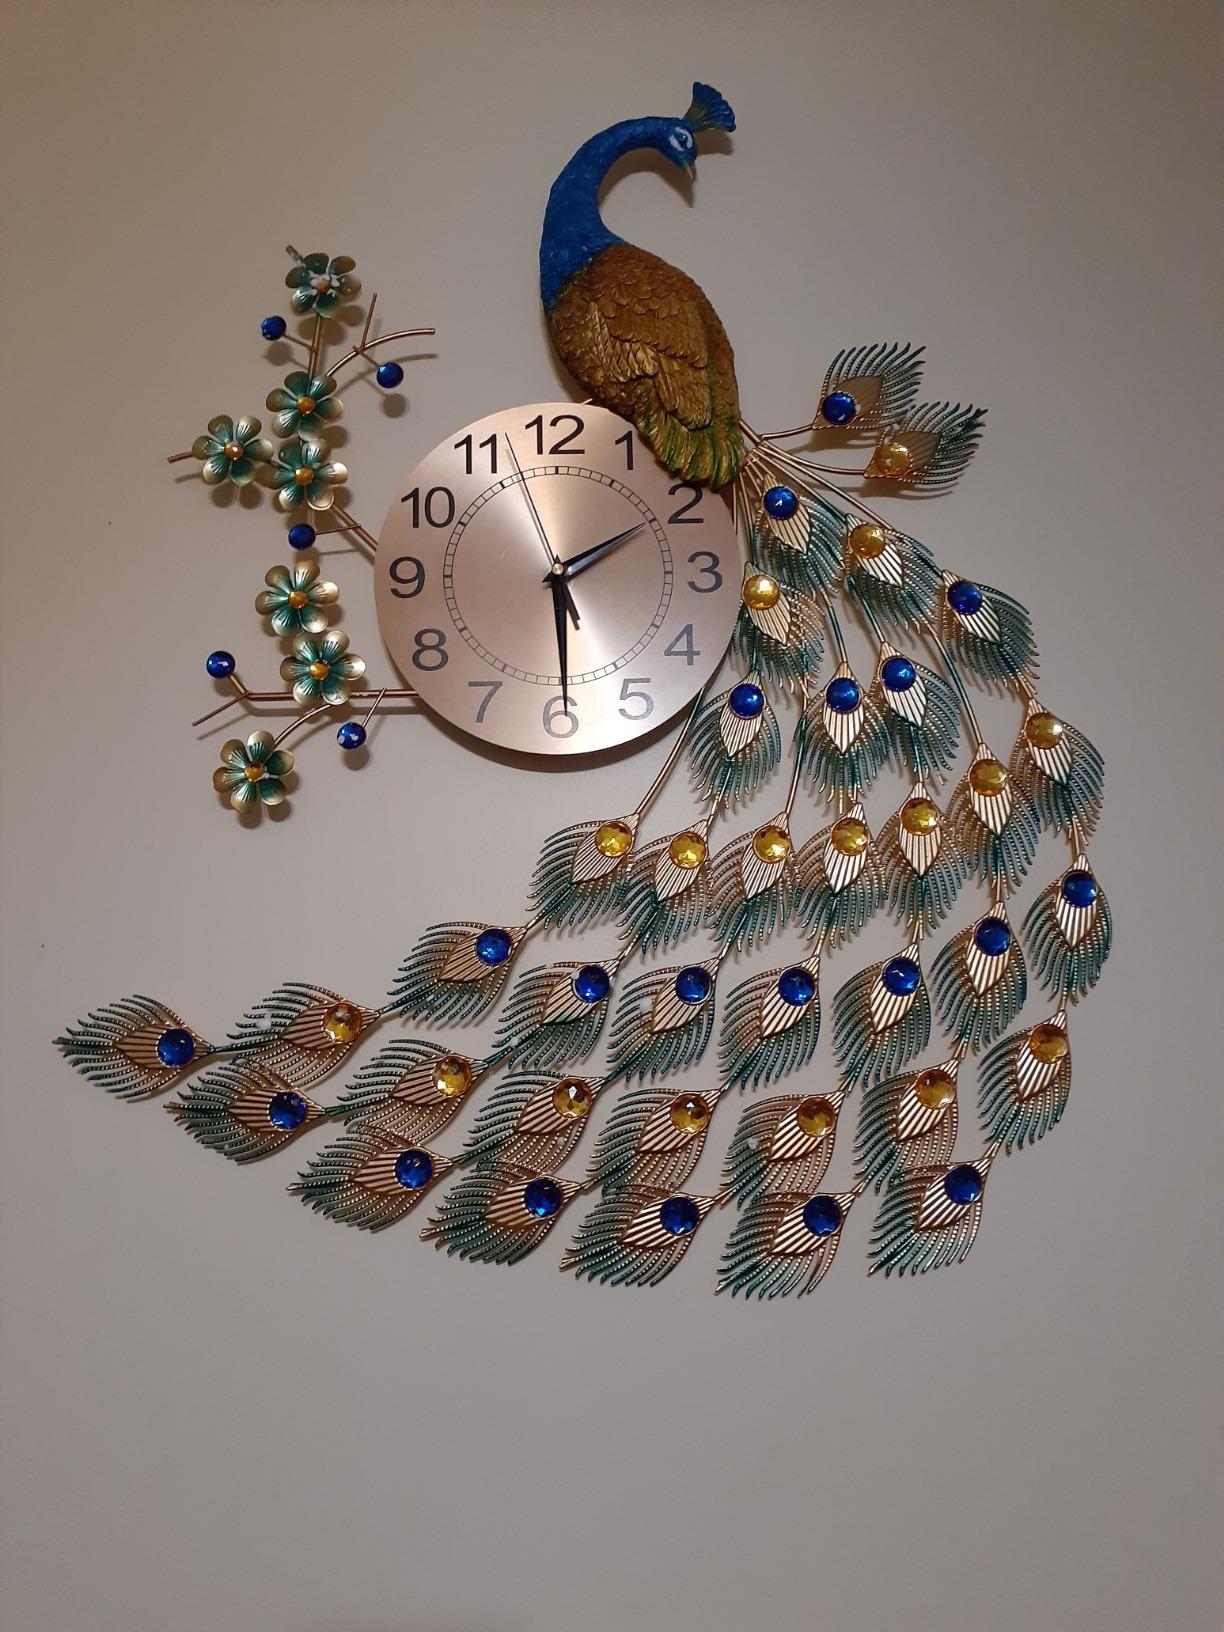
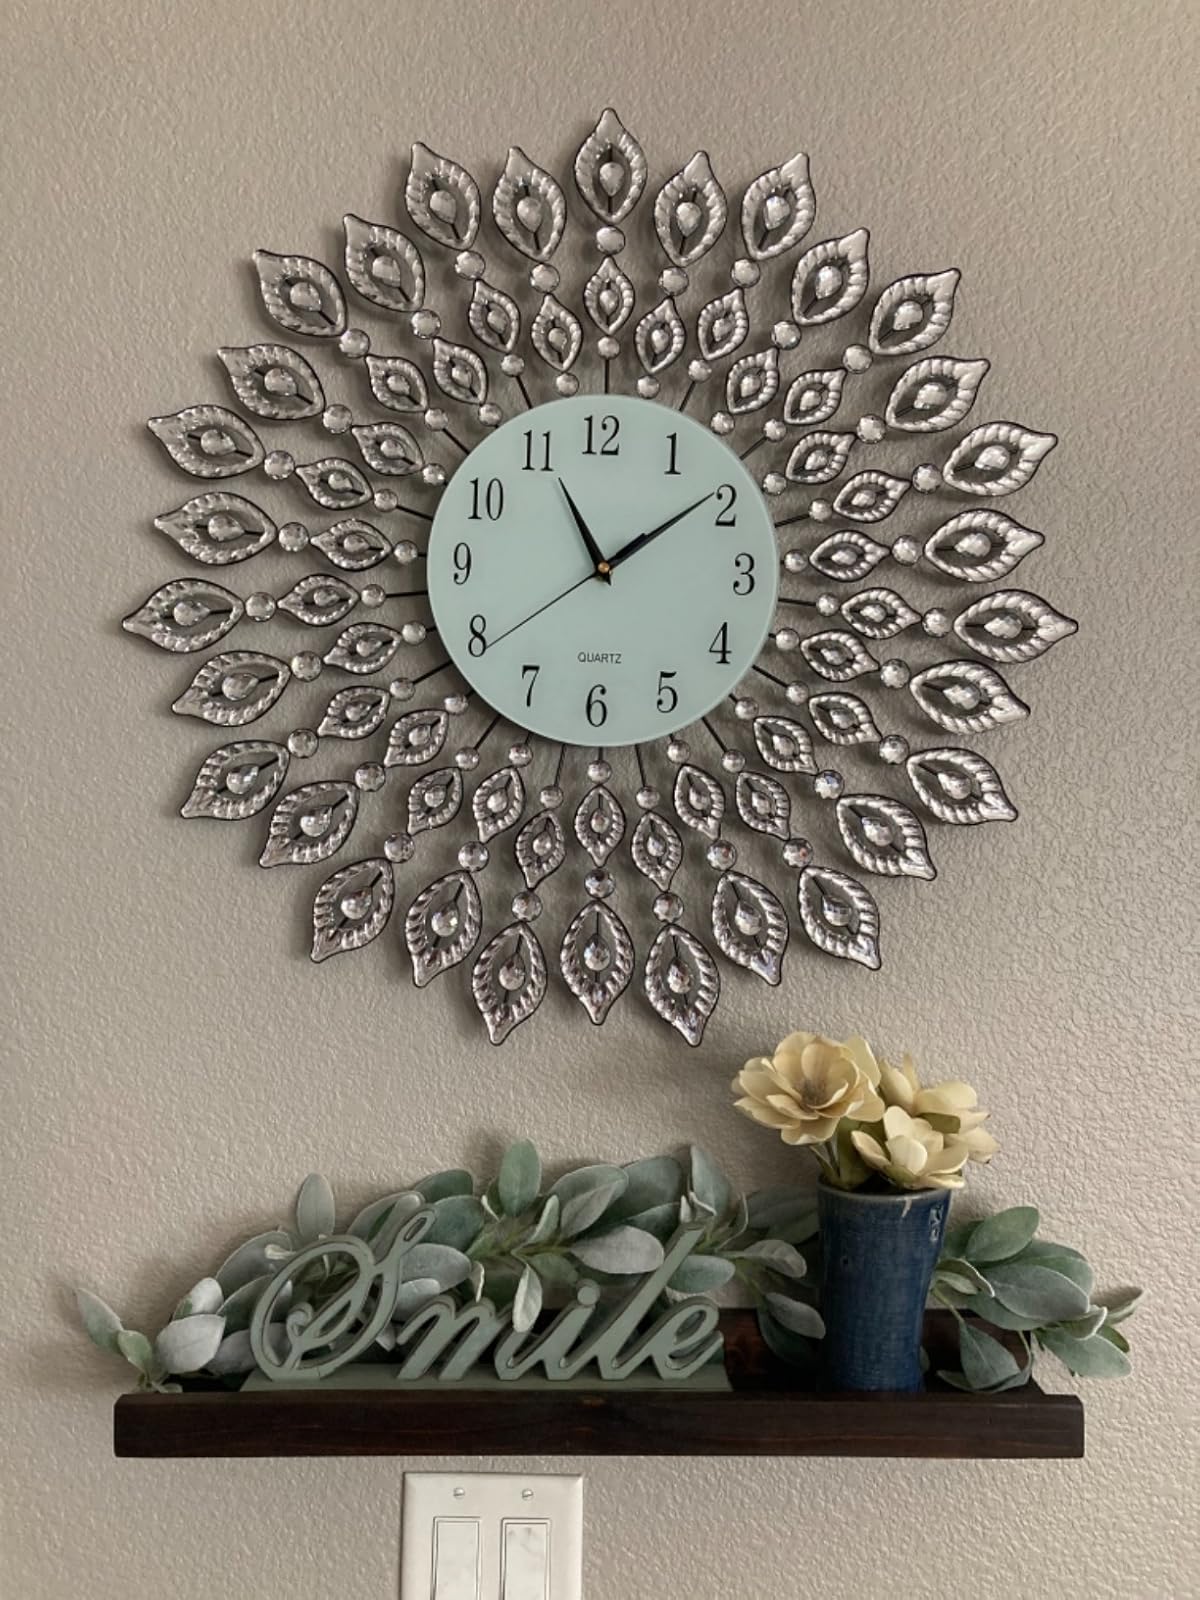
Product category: clock
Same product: no